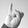
ASL letter: I